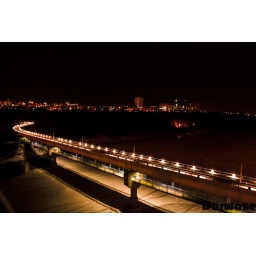
the new subway in Edmonton, over the river and has a bike path.